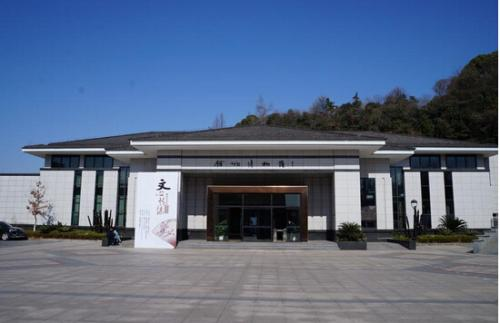
地标名称：余姚博物馆
所在城市：宁波市·余姚市